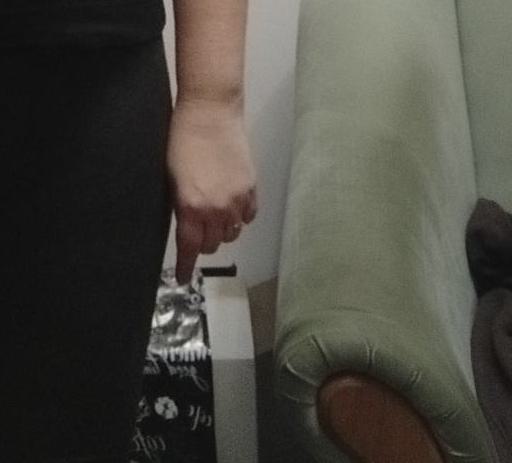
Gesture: no_gesture